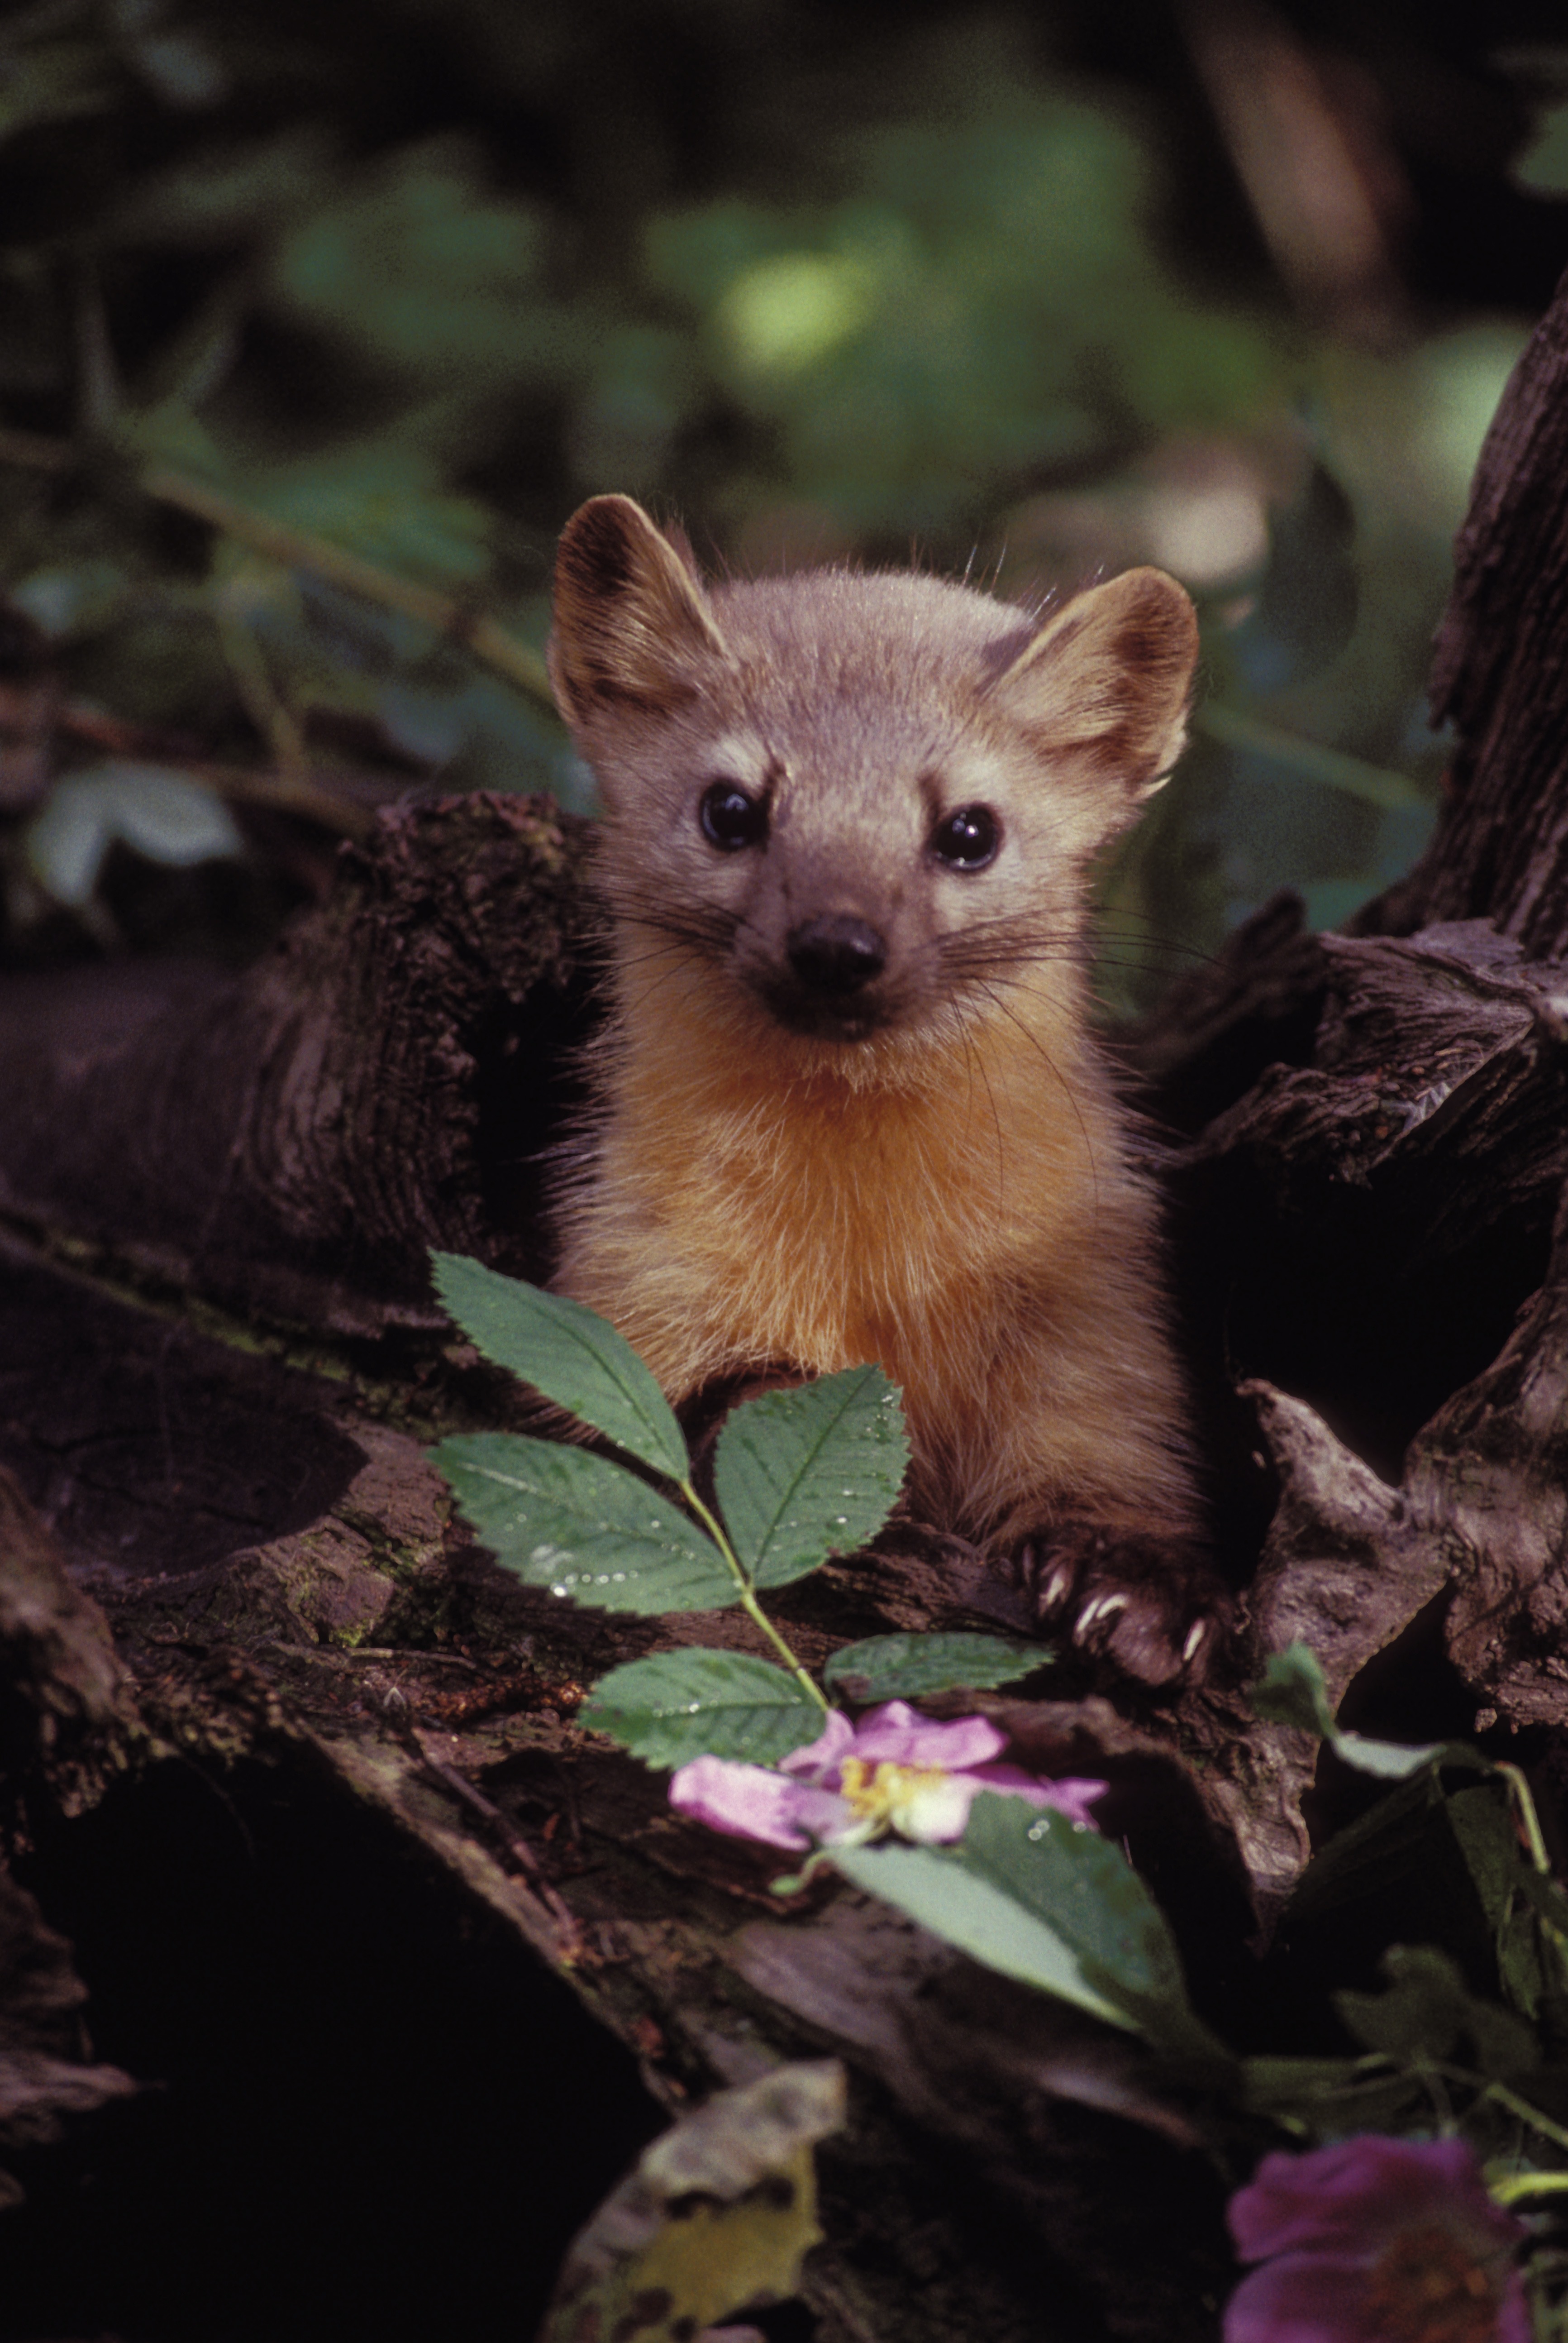
nature, wood, stump, flower, animal, cute, wildlife, macro, mammal, possum, fauna, plants, close up, outside, whiskers, branches, vertebrate, marten, kinkajou